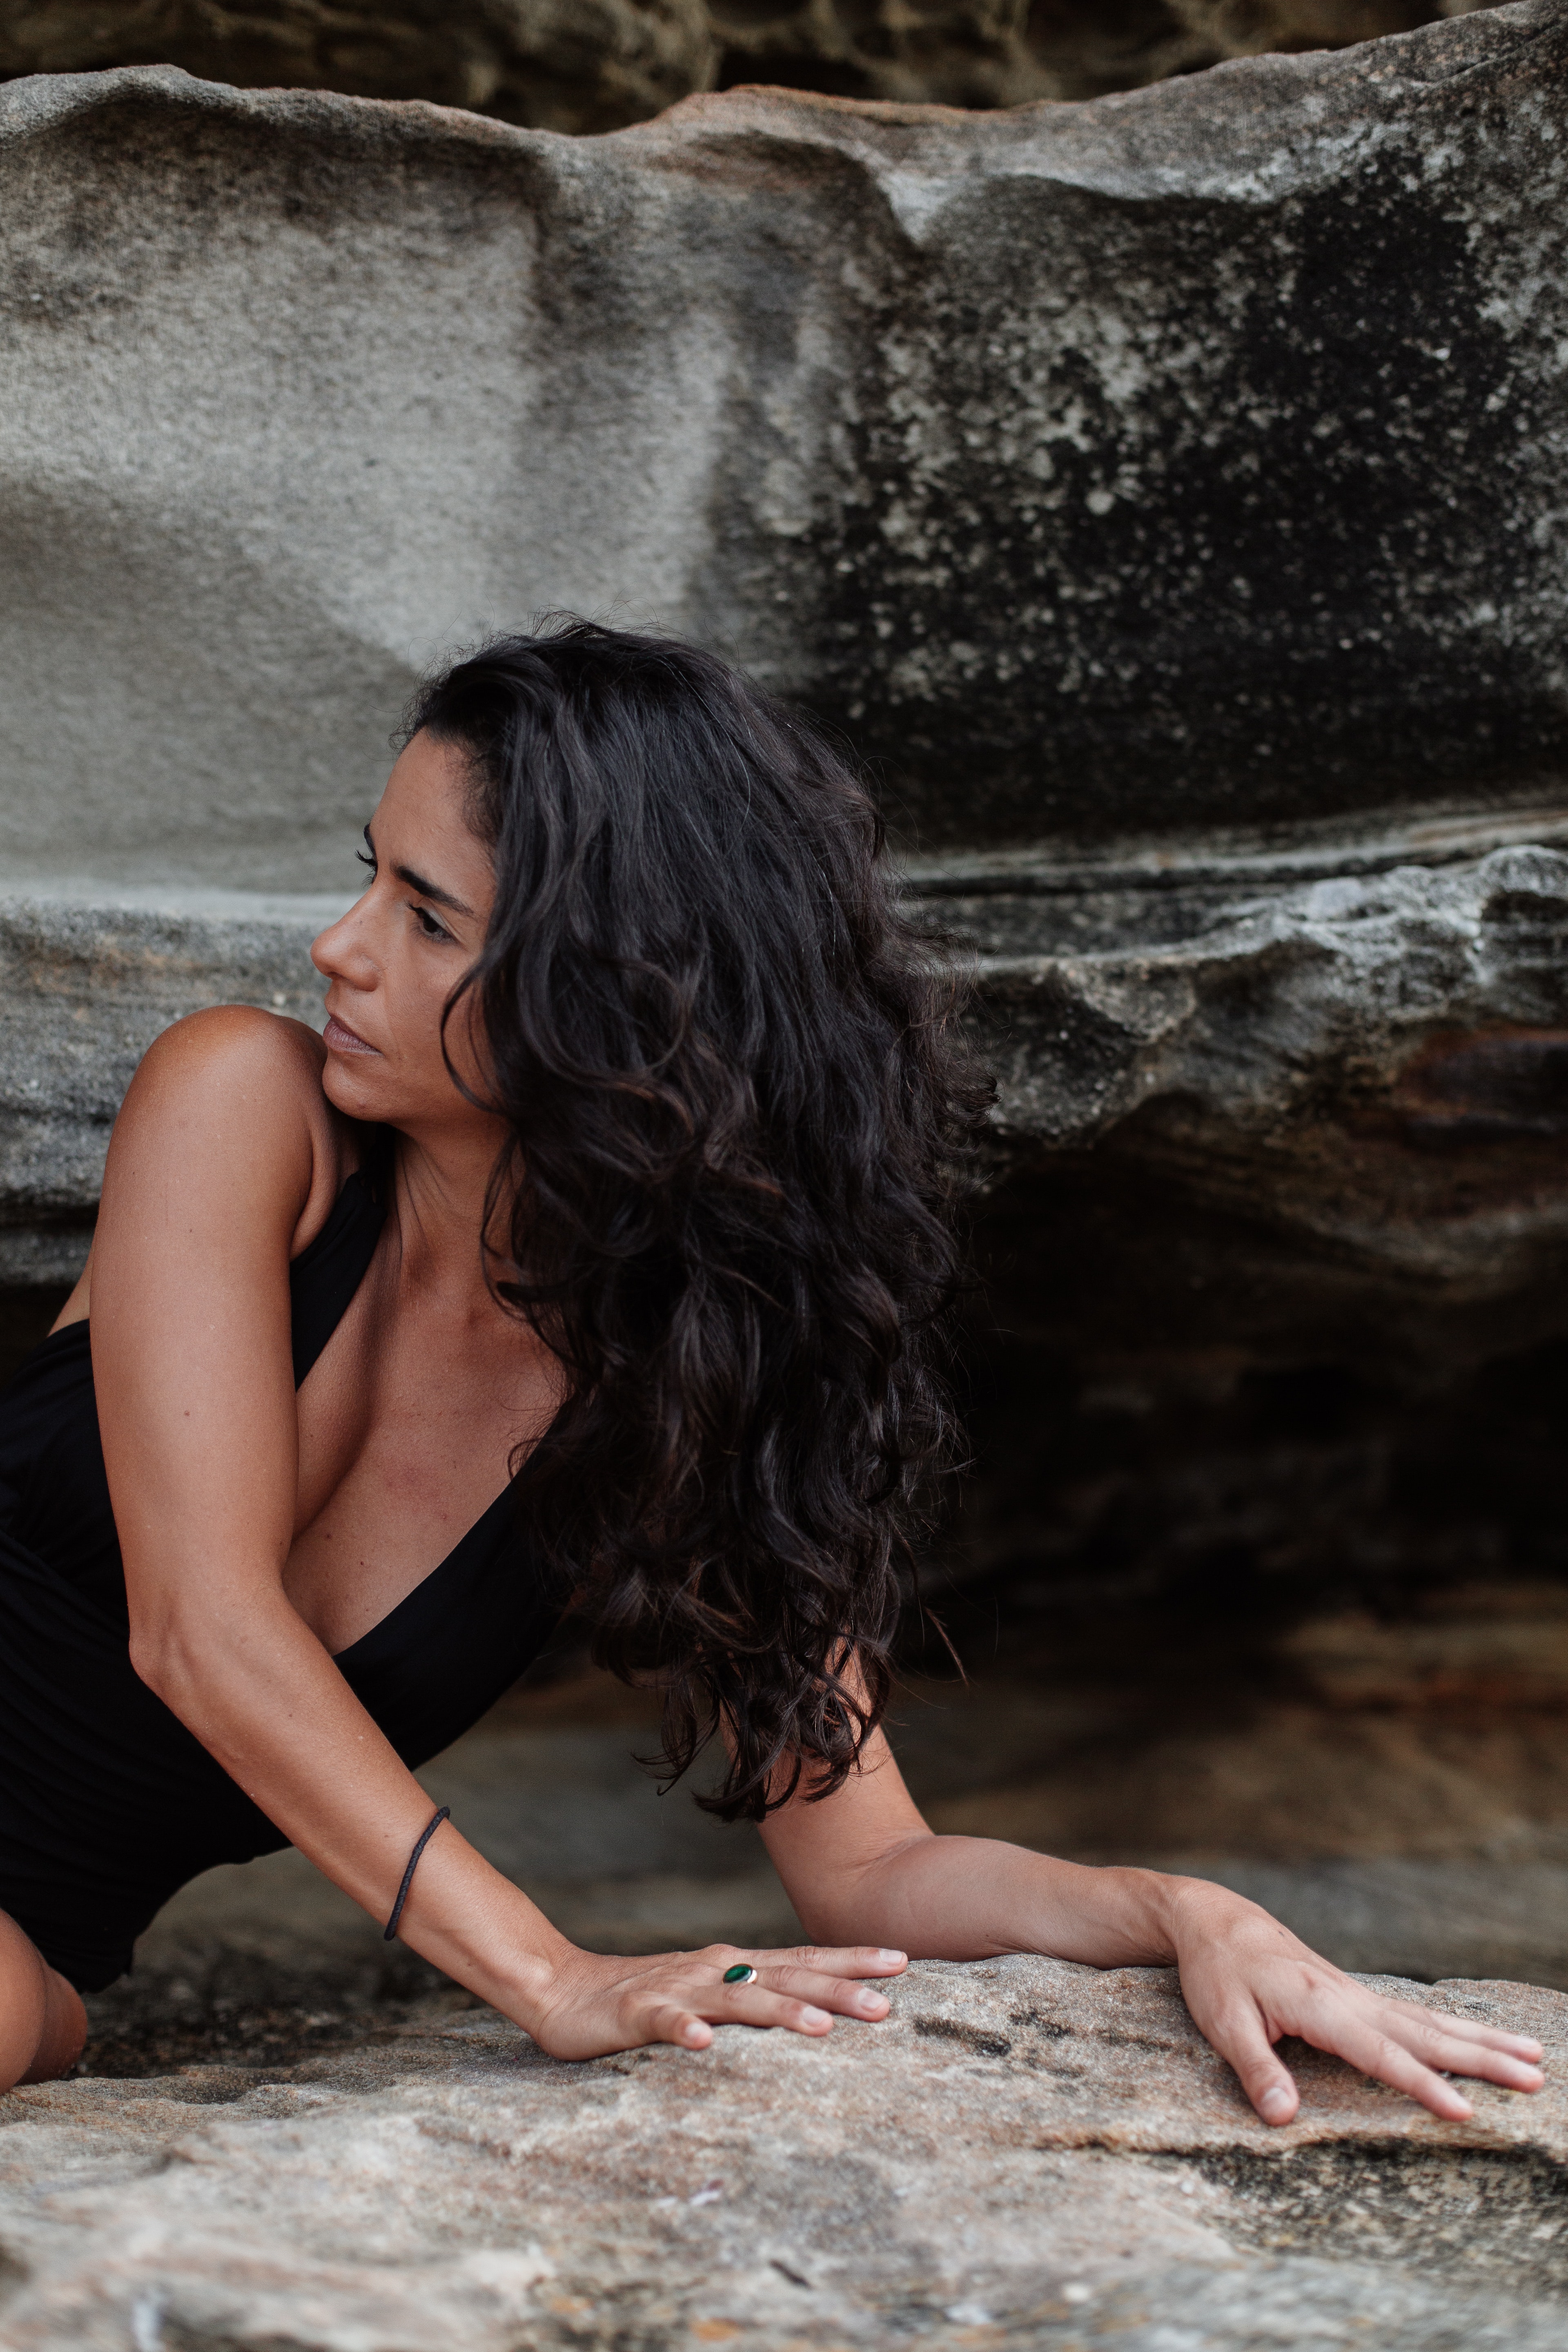
woman, hair, photograph, beauty, water, lady, model, photo shoot, long hair, black hair, photography, fashion, brown hair, rock, leg, sitting, dress, barefoot, flash photography, bikini, art model, portrait photography, stream, swimwear